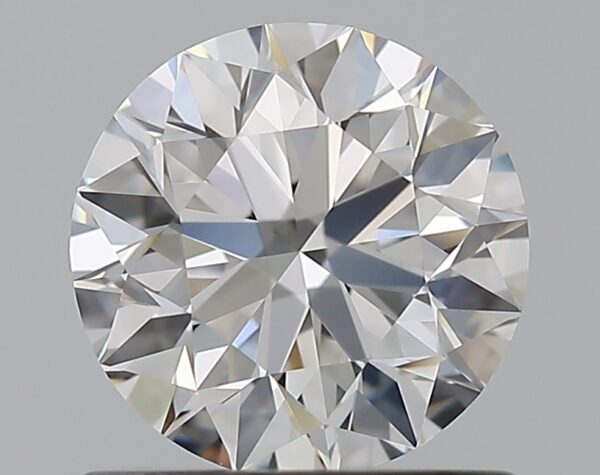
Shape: round
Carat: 0.9
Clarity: VS1
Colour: D
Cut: EX
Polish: EX
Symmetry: EX
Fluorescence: N
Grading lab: GIA
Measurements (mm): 6.09 x 6.13 x 3.85